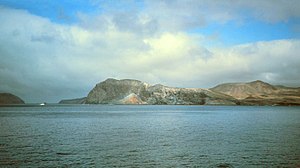
Mexicos geografi / Landformer / Øer
Isla Guadalupe
Mexicos geografi beskriver landområderne til de forenede mexicanske stater. Det totale landområde er 1.972.550 km², hvor 2.5% består af vand. Mexico består af i alt 31 delstater og 1 føderalt distrikt. Landet befinder sig på det nordamerikanske kontinent og grænser til USA i nord og til Belize og Guatemala i syd. Nordmexico er præget af ørken mens det er frugtbart længere mod syd. Syd for ørkenen befinder det frugtbare område Bajío sig. Dette strækker sig fra kyst til kyst mellem byerne Guadalajara, León og Querétaro. Det centrale højland længere mod syd er præget af vulkaner. Her finder man det transmexicanske vulkanbælte som strækker sig 900 kilometer fra vest mod øst i Mexico og som også populært kaldes for "Sierra Nevada" på grund af de snedækkede bjergtoppe. Blandt de aller mest kendte vulkaner finder man Citlaltépetl og Popocatépetl. Længere mod syd finder man store områder med tropisk regnskov.